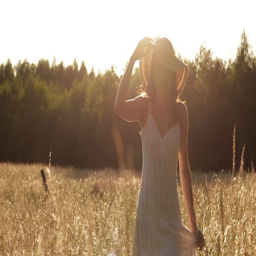
young woman with hat enjoying freedom by walking on the meadow , slow motion